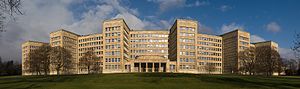
Neue Sachlichkeit
Den tidligere IG Farben-bygning, i dag del af Goethe-universitetet i Frankfurt, regnes som udtryk for den tyske stilretning Neue Sachlichkeit eller Den nye saglighed i 1920'erne. Den buede facade dæmper indtrykket af bygningens størrelse.
Neue Sachlichkeit er betegnelsen på en modernistisk stilretning inden for maleri, litteratur, fotografi, filmkunst, arkitektur og musik som var særlig fremherskende i Tyskland i 1920'erne. Neue Sachlichkeit ophørte efter 1933 da den tyske Weimarrepublik blev efterfulgt af nazisterne.